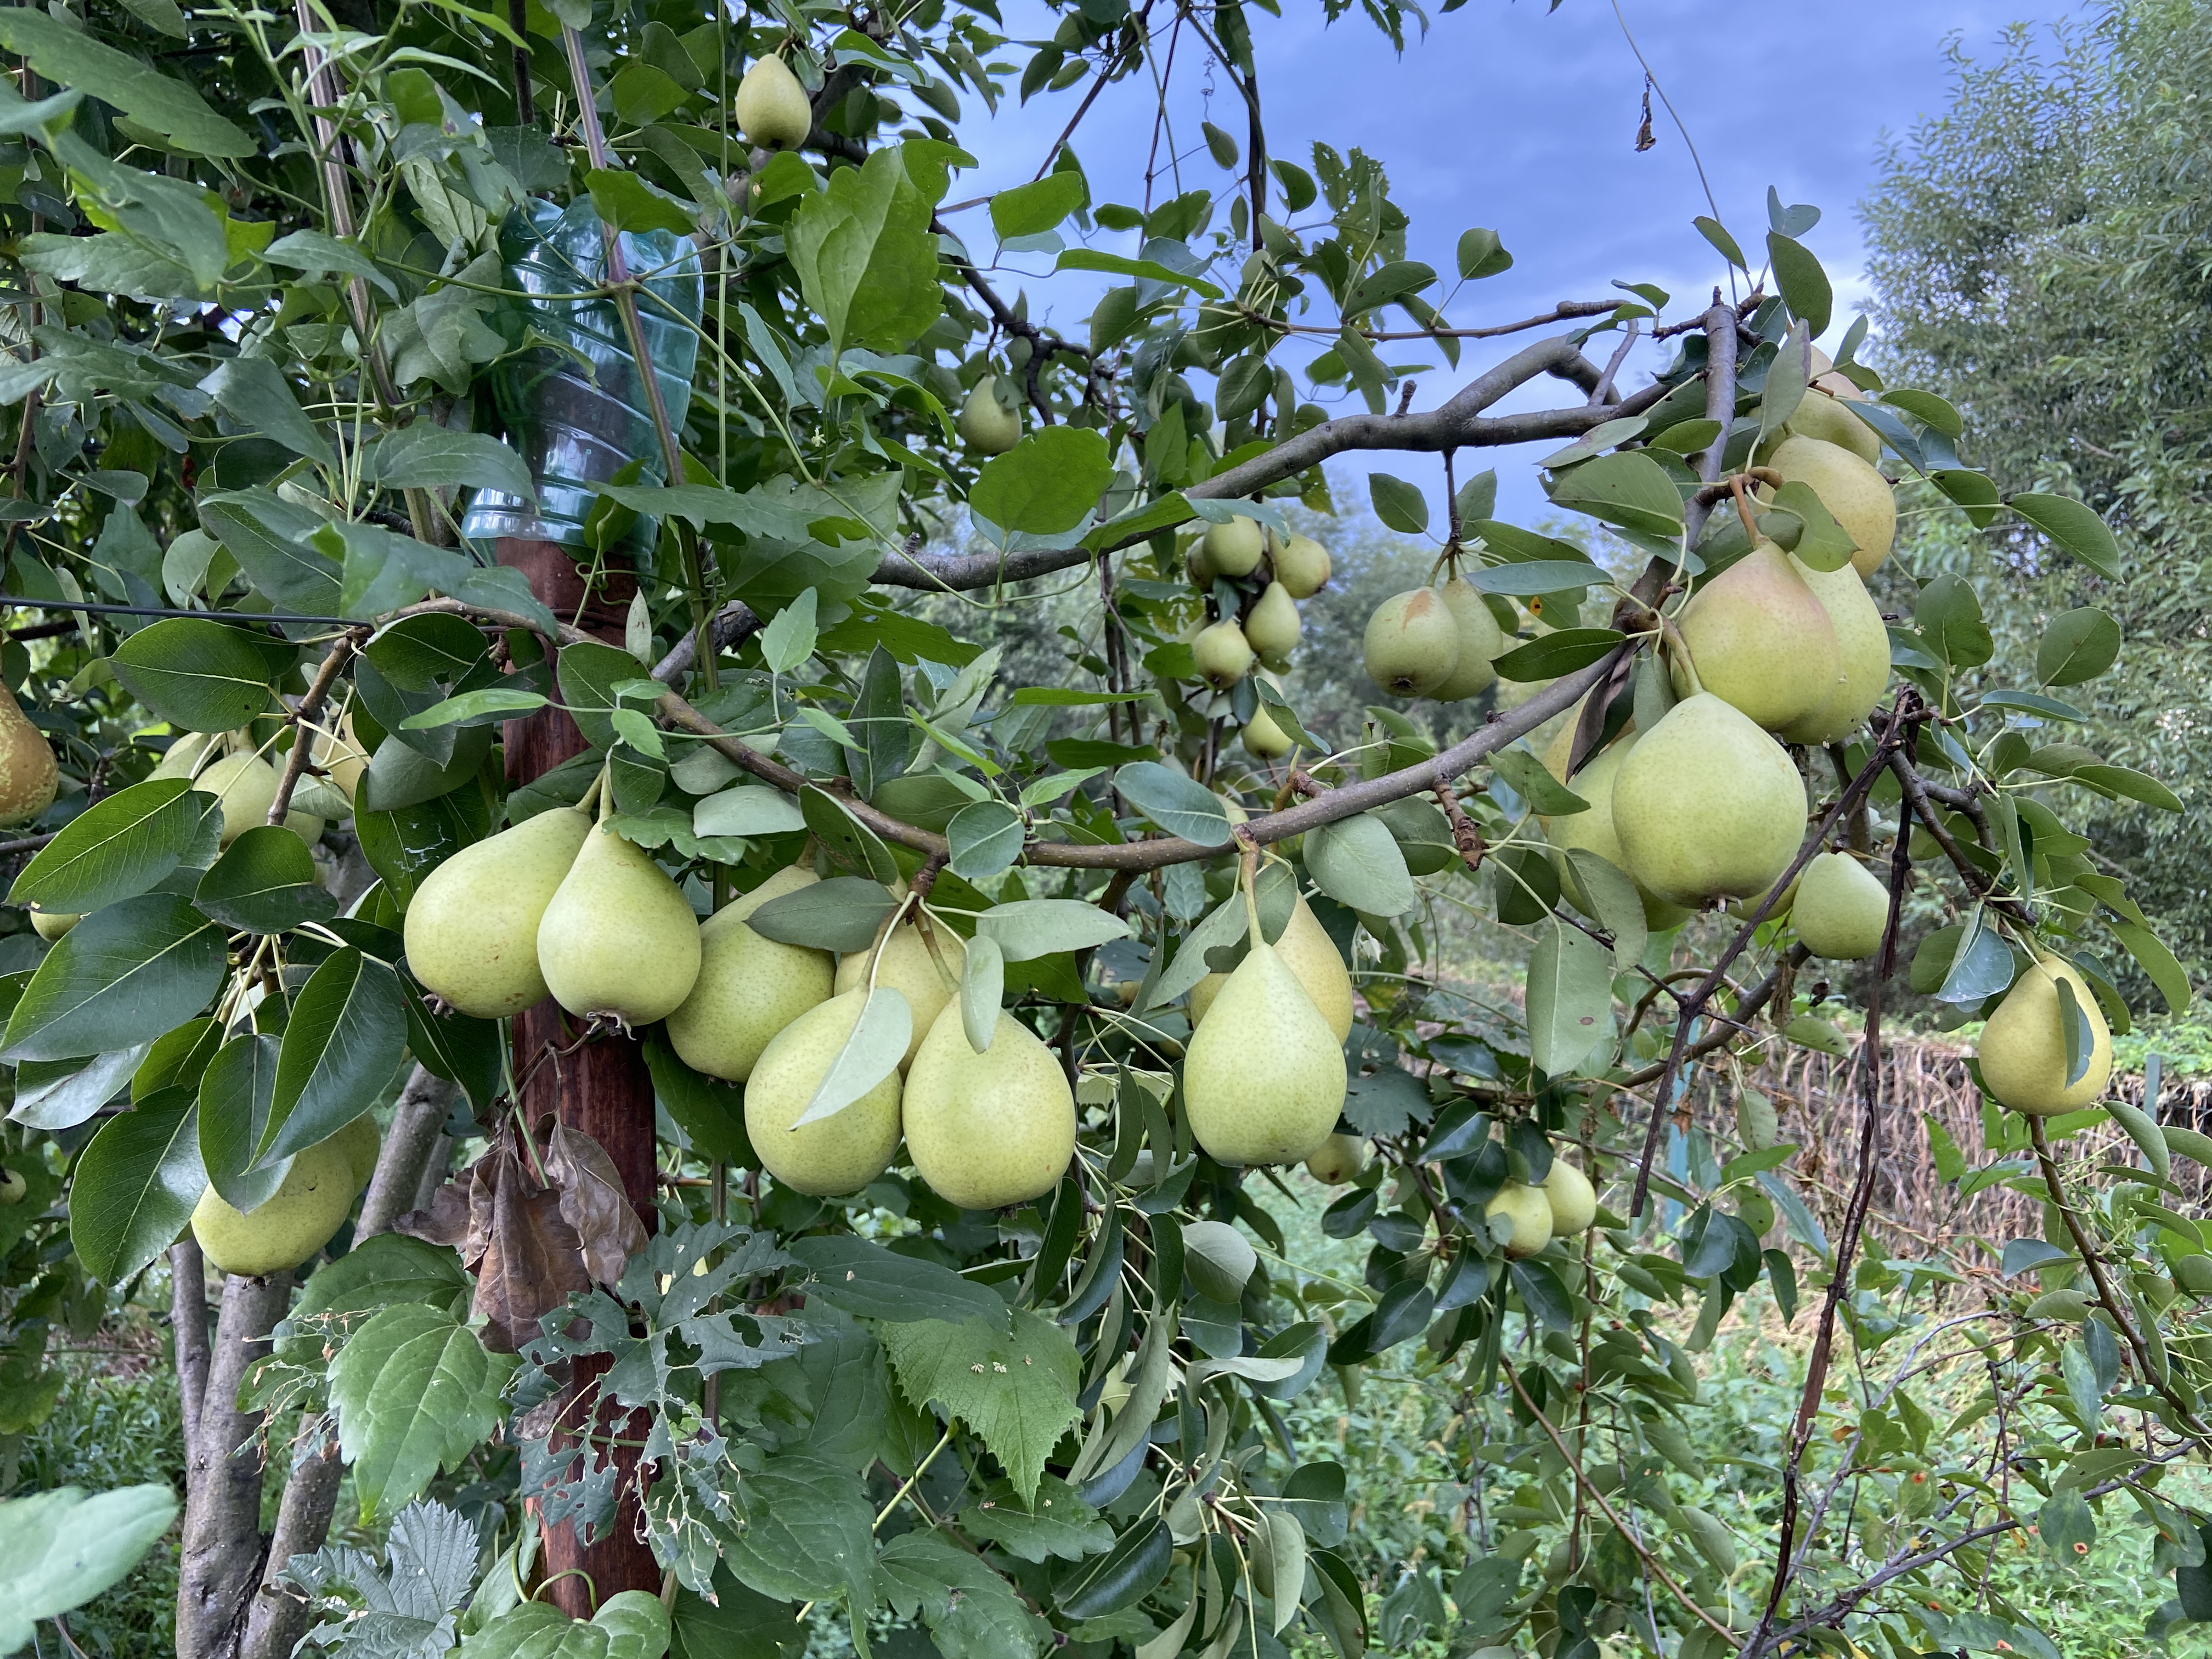
Label: generalcompost